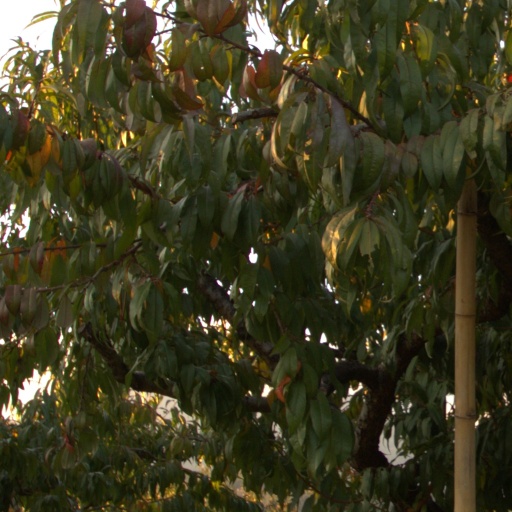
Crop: grape